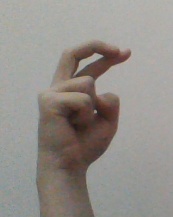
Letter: zay